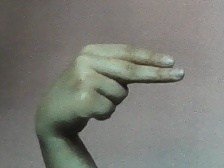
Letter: ain